Lendlease

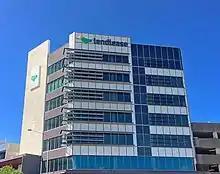
The Lendlease Tower in Townsville City, Australia

Lendlease Project Management & Construction (previously Bovis Lendlease) provided construction management services for the National September 11 Memorial & Museum in New York, in addition to a number of other major public buildings throughout the U.S. A Public Private Partnership involved InterContinental Hotels Group and Lendlease, where they joined forces in the Privatization of Army Lodging to deliver quality hotels to United States Army Soldiers, their Families, and official guests of the United States Army. This partnership created IHG Army Hotels, a division of InterContinental Hotels Group. Other urban regeneration projects include Southbank, an area of Chicago, IL.